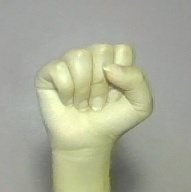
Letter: saad